Sella group

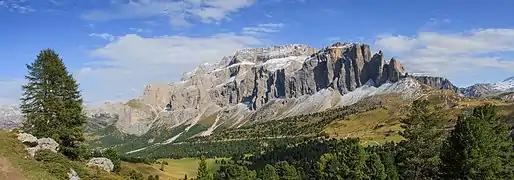
View from west to the Sella group

The Sella group (Ladin: "Mëisules" or "L Sela") is a plateau-shaped massif in the Dolomites mountains of northern Italy. The Sella lies north of the Marmolada and east of the Langkofel. The highest peak is Piz Boè at above sea level.